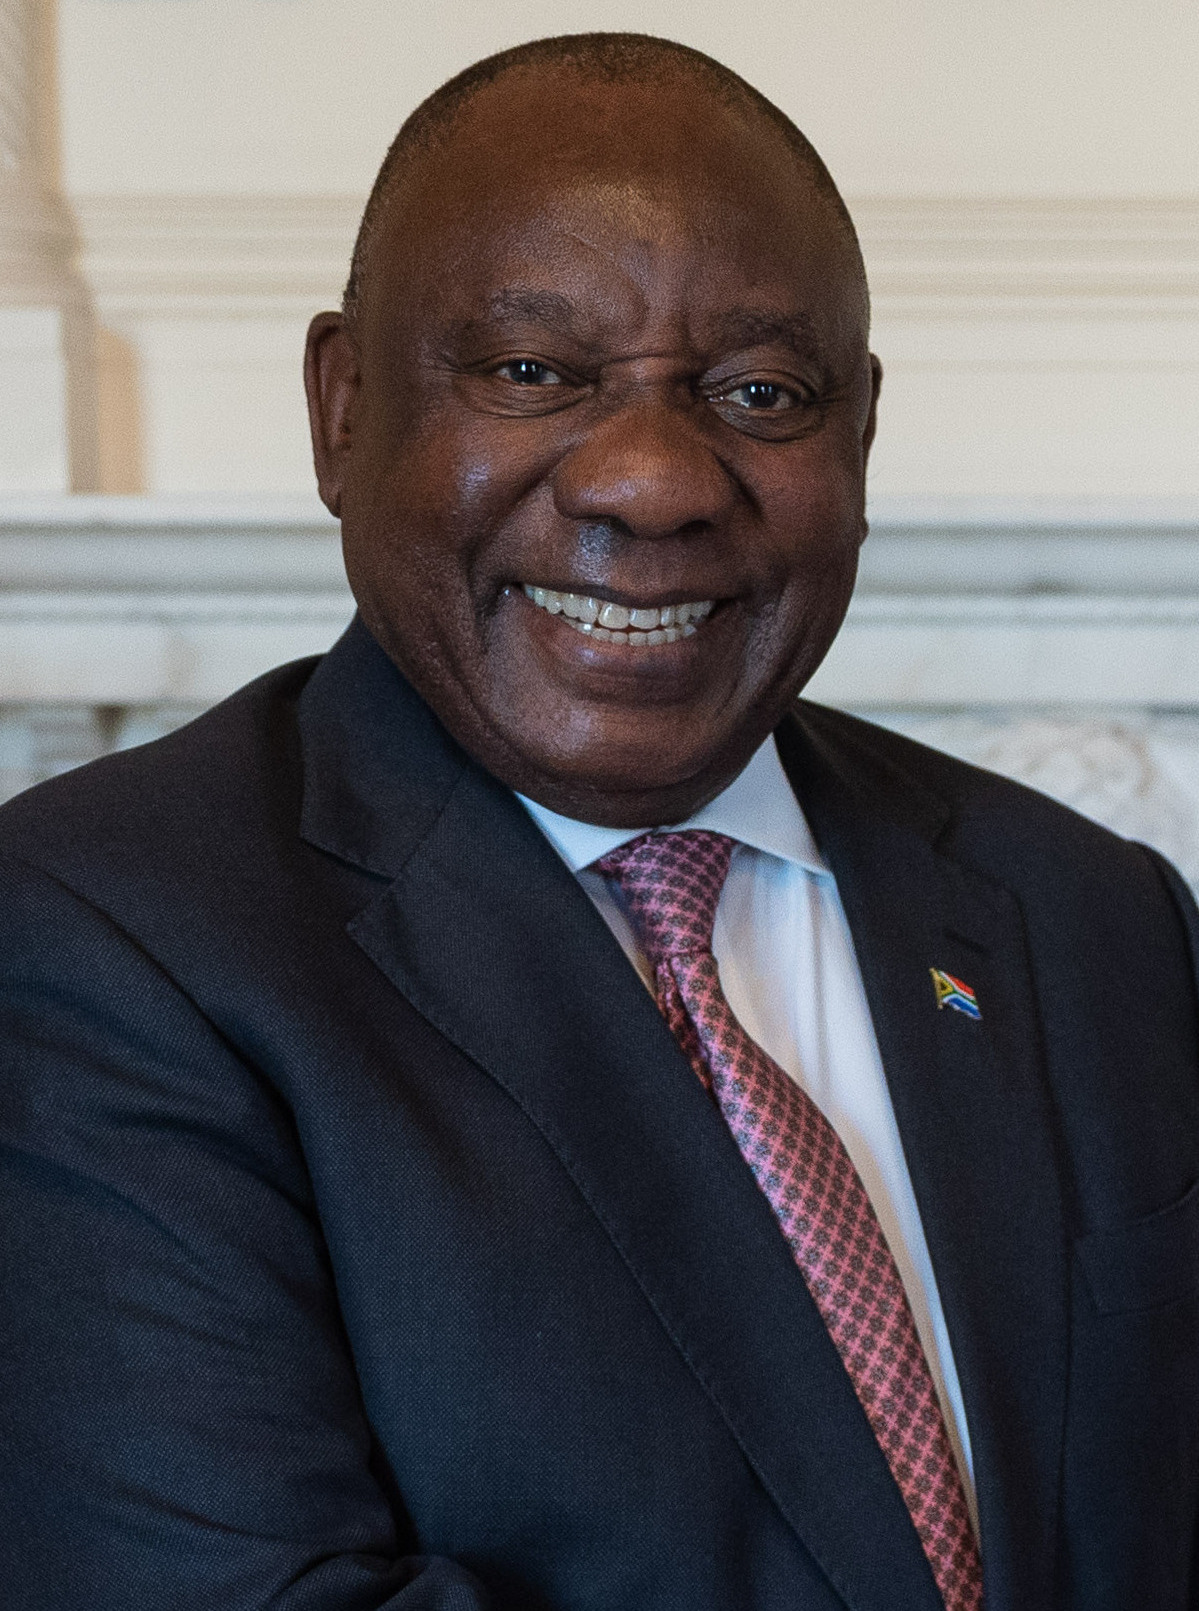
ไซริล รามาโฟซา

| name = ไซริล รามาโฟซา
| image = Prime Minister Sunak met with President Ramaphosa of South Africa in Number 10 - 2022 (cropped).jpg
| order = รายนามประธานาธิบดีแอฟริกาใต้|ประธานาธิบดีแอฟริกาใต้ คนที่ 5
| deputy = เดวิด มาบูซาพอล มาชาตีเล
| term_start = 16 กุมภาพันธ์ ค.ศ. 2018
| predecessor = จาค็อบ ซูมา
| office1 = ประธานสหภาพแอฟริกา คนที่ 18
| term_start1 = 10 กุมภาพันธ์ ค.ศ. 2020
| term_end1 = 6 กุมภาพันธ์ ค.ศ. 2021
| predecessor1 = อับดุลฟัตตาห์ อัสซีซี
| successor1 = เฟลิกซ์ ชีเซเกดี
| birth_name = Matamela Cyril Ramaphosa
| birth_place = Soweto, จังหวัดทรานวาล, แอฟริกาใต้
| spouse = *
| party = พรรคสมัชชาแห่งชาติแอฟริกา
| children = 5
| alma_mater = University of Limpopoมหาวิทยาลัยแอฟริกาใต้
| parents = Samuel RamaphosaErdmuth Ramaphosa
ไซริล รามาโฟซา (; เกิด 17 พฤศจิกายน ค.ศ. 1962) เป็นนักการเมืองชาวแอฟริกาใต้ผู้ดำรงตำแหน่งประธานาธิบดีแอฟริกาใต้คนที่ 5 และคนปัจจุบัน ตั้งแต่วันที่ 15 กุมภาพันธ์ ค.ศ. 2018 ต่อจากจาค็อบ ซูมา
==ชีวิตส่วนตัว==
รามาโฟซาแต่งงานกับ Hope Ramaphosa ใน ค.ศ. 1978 ถึง 1989 ทั้งคู่มีลูกชายคนเดียว และแต่งงานกับ Nomazizi Mtshotshisa นักธุรกิจสาวที่เสียชีวิตแล้ว ใน ค.ศ. 1991 ถึง 1993 ต่อมาใน ค.ศ. 1996 เขาแต่งงานกับ Tshepo Motsepe แพทย์และพี่/น้องสาวของมหาเศรษฐีเหมืองแร่ชาวแอฟริกาใต้ Patrice Motsepe กล่าวกันว่าเขามีลูก 5 คน
เขาถือครองคฤหาสน์หรูที่ตีนเขา Lion's Head (Cape Town)|Lion's Head ในเคปทาวน์ และทรัพย์สินอื่น ๆ อีก 30 อย่าง ใน ค.ศ. 2018 Investing.com ประมาณการว่าเขามีมูลค่าสินทรัพย์สุทธิที่ 6.4 พันล้านแรนด์แอฟริกาใต้ (450 ล้านดอลลาร์สหรัฐ)
เขาเป็นpolyglot|ผู้รู้หลายภาษา และเป็นที่รู้จักจากการใช้ภาษาในแอฟริกาใต้หลายภาษาในการให้คำปราศรัย
==อ้างอิง==
== แหล่งข้อมูลอื่น ==
*
* Cyril Ramaphosa (1952 - ) | The Presidency
หมวดหมู่:ประธานาธิบดีแอฟริกาใต้
หมวดหมู่:รองประธานาธิบดีแอฟริกาใต้
หมวดหมู่:นักการเมืองแอฟริกาใต้
หมวดหมู่:บุคคลจากโจฮันเนสเบิร์ก